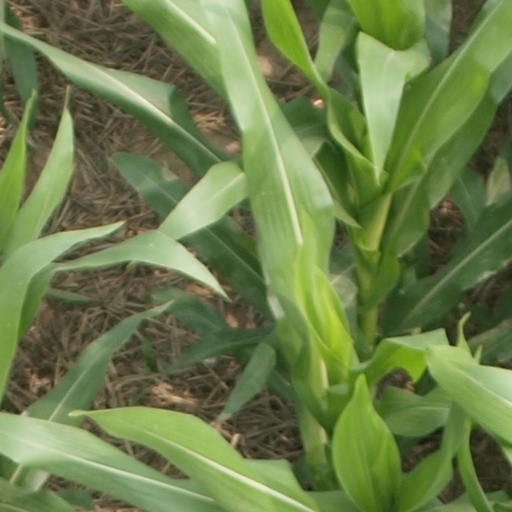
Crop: maize; corn